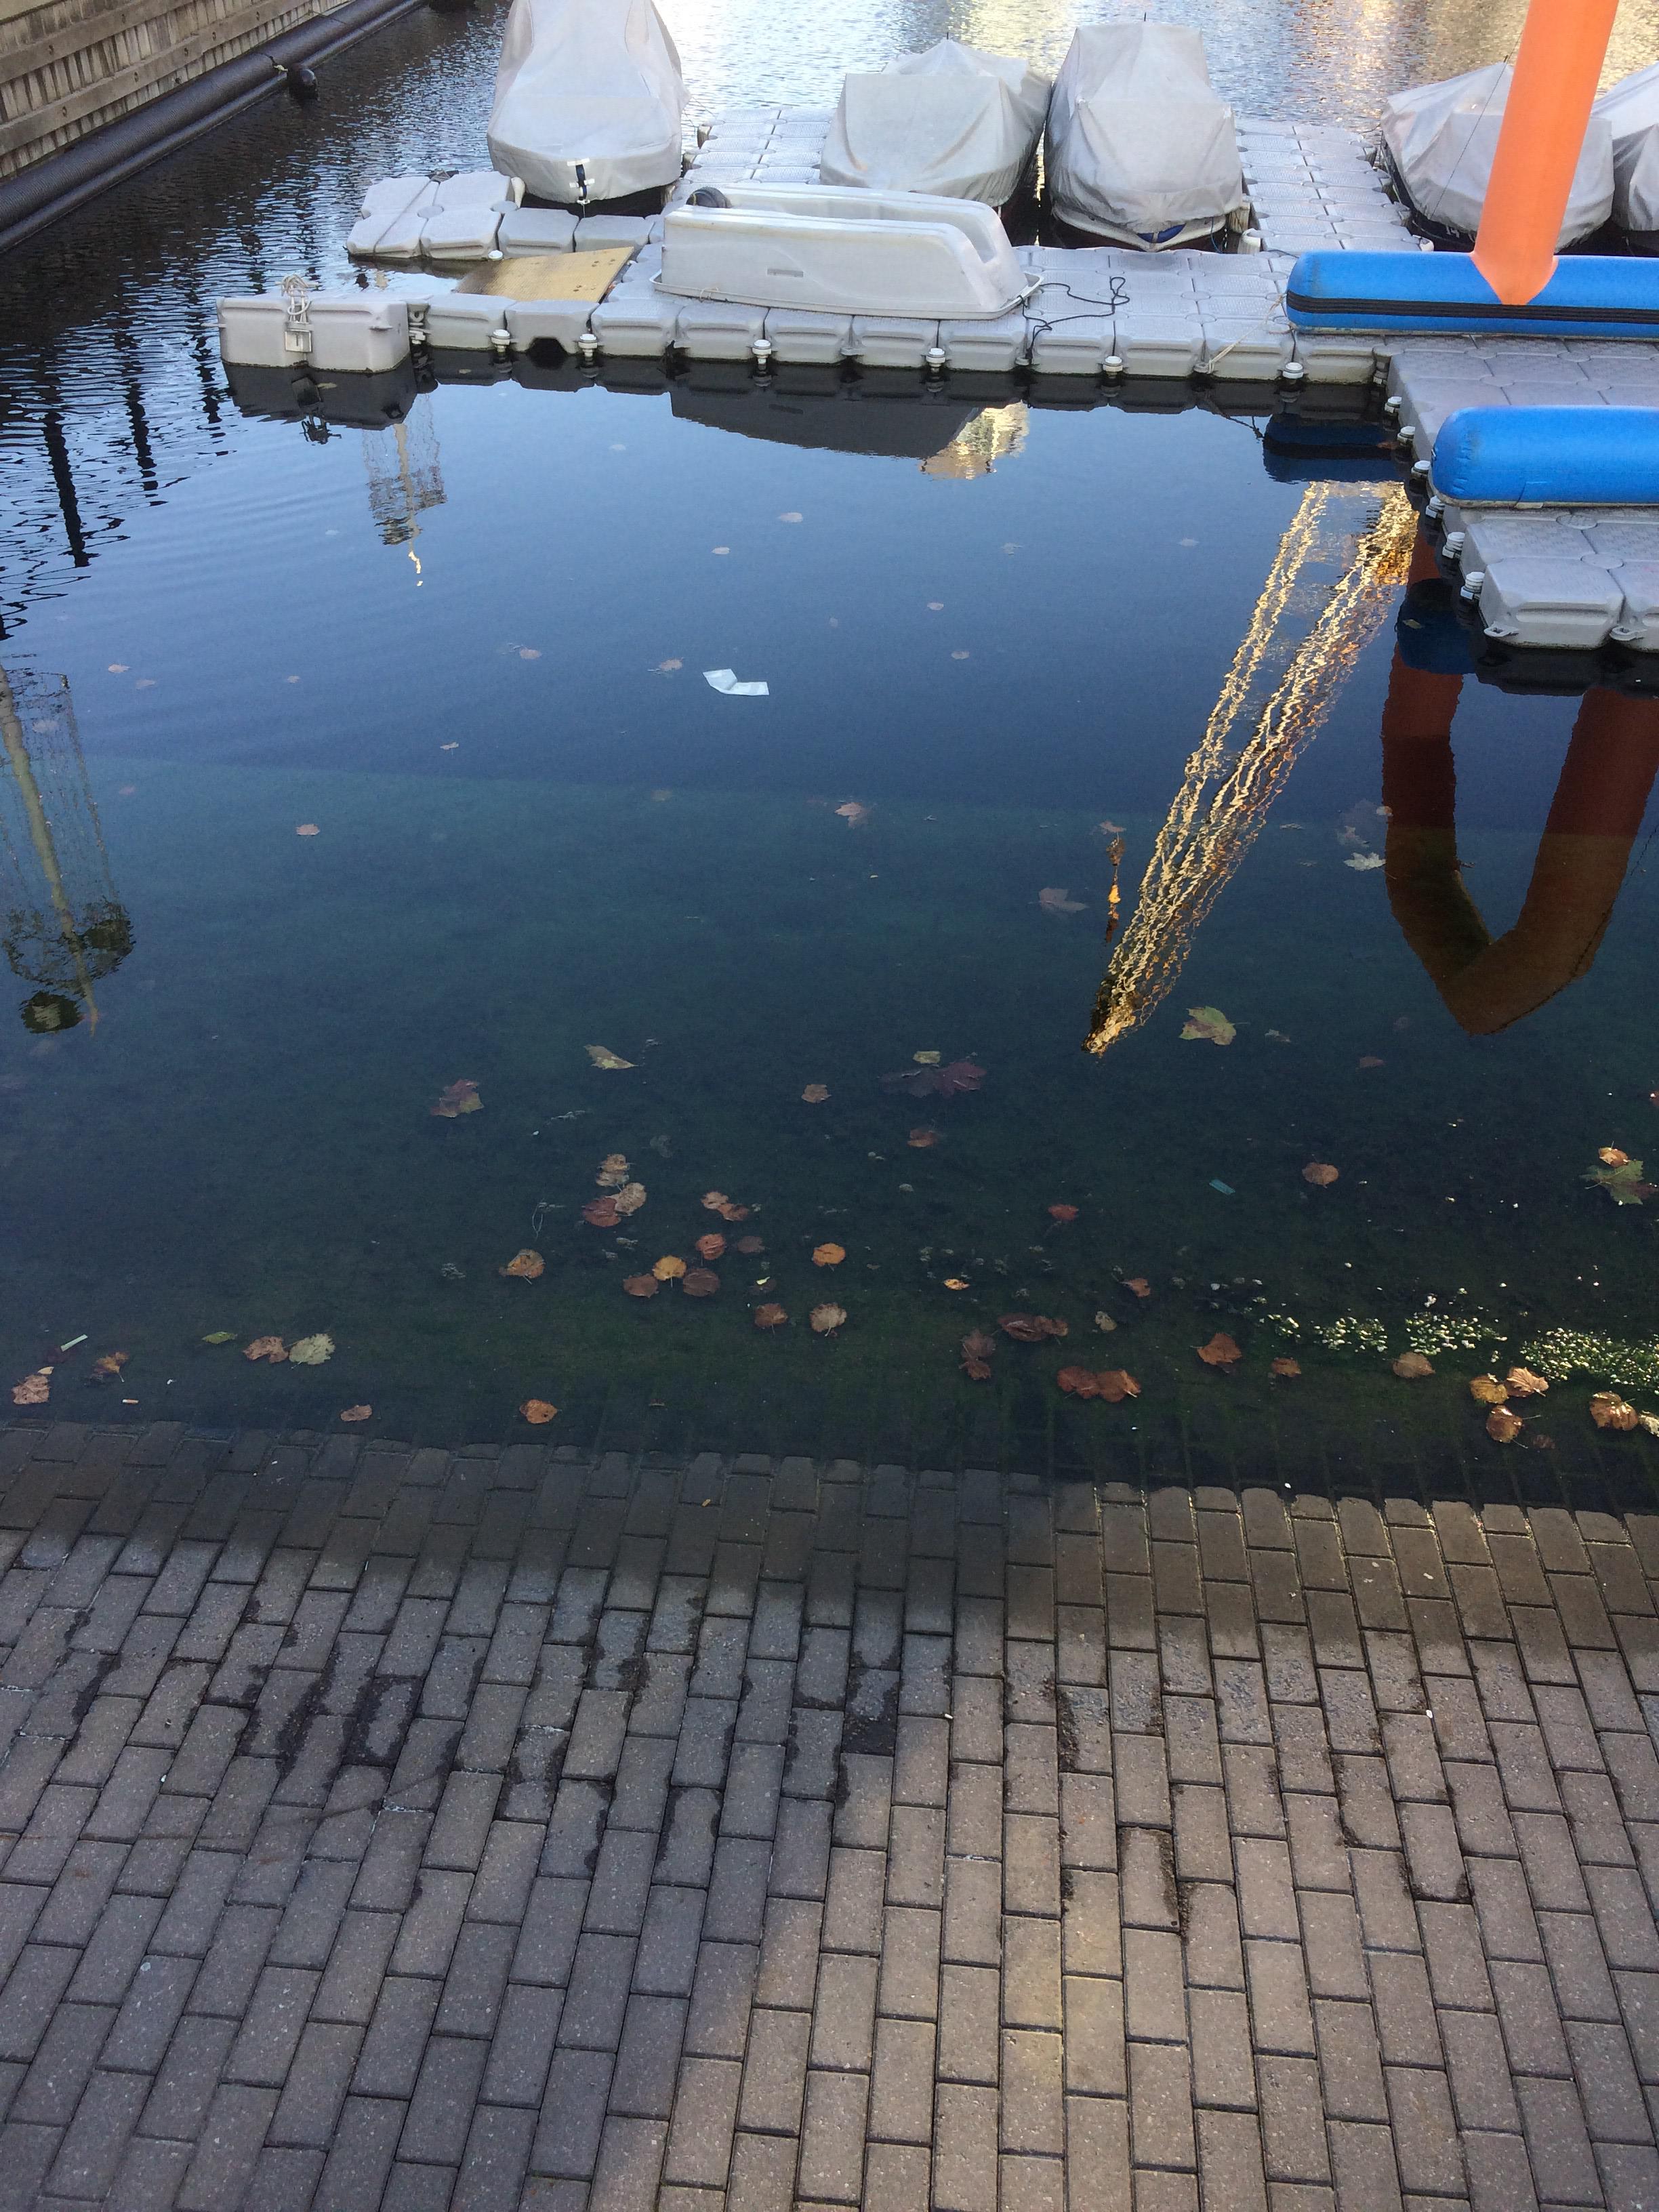
Object: Other plastic (Other plastic)